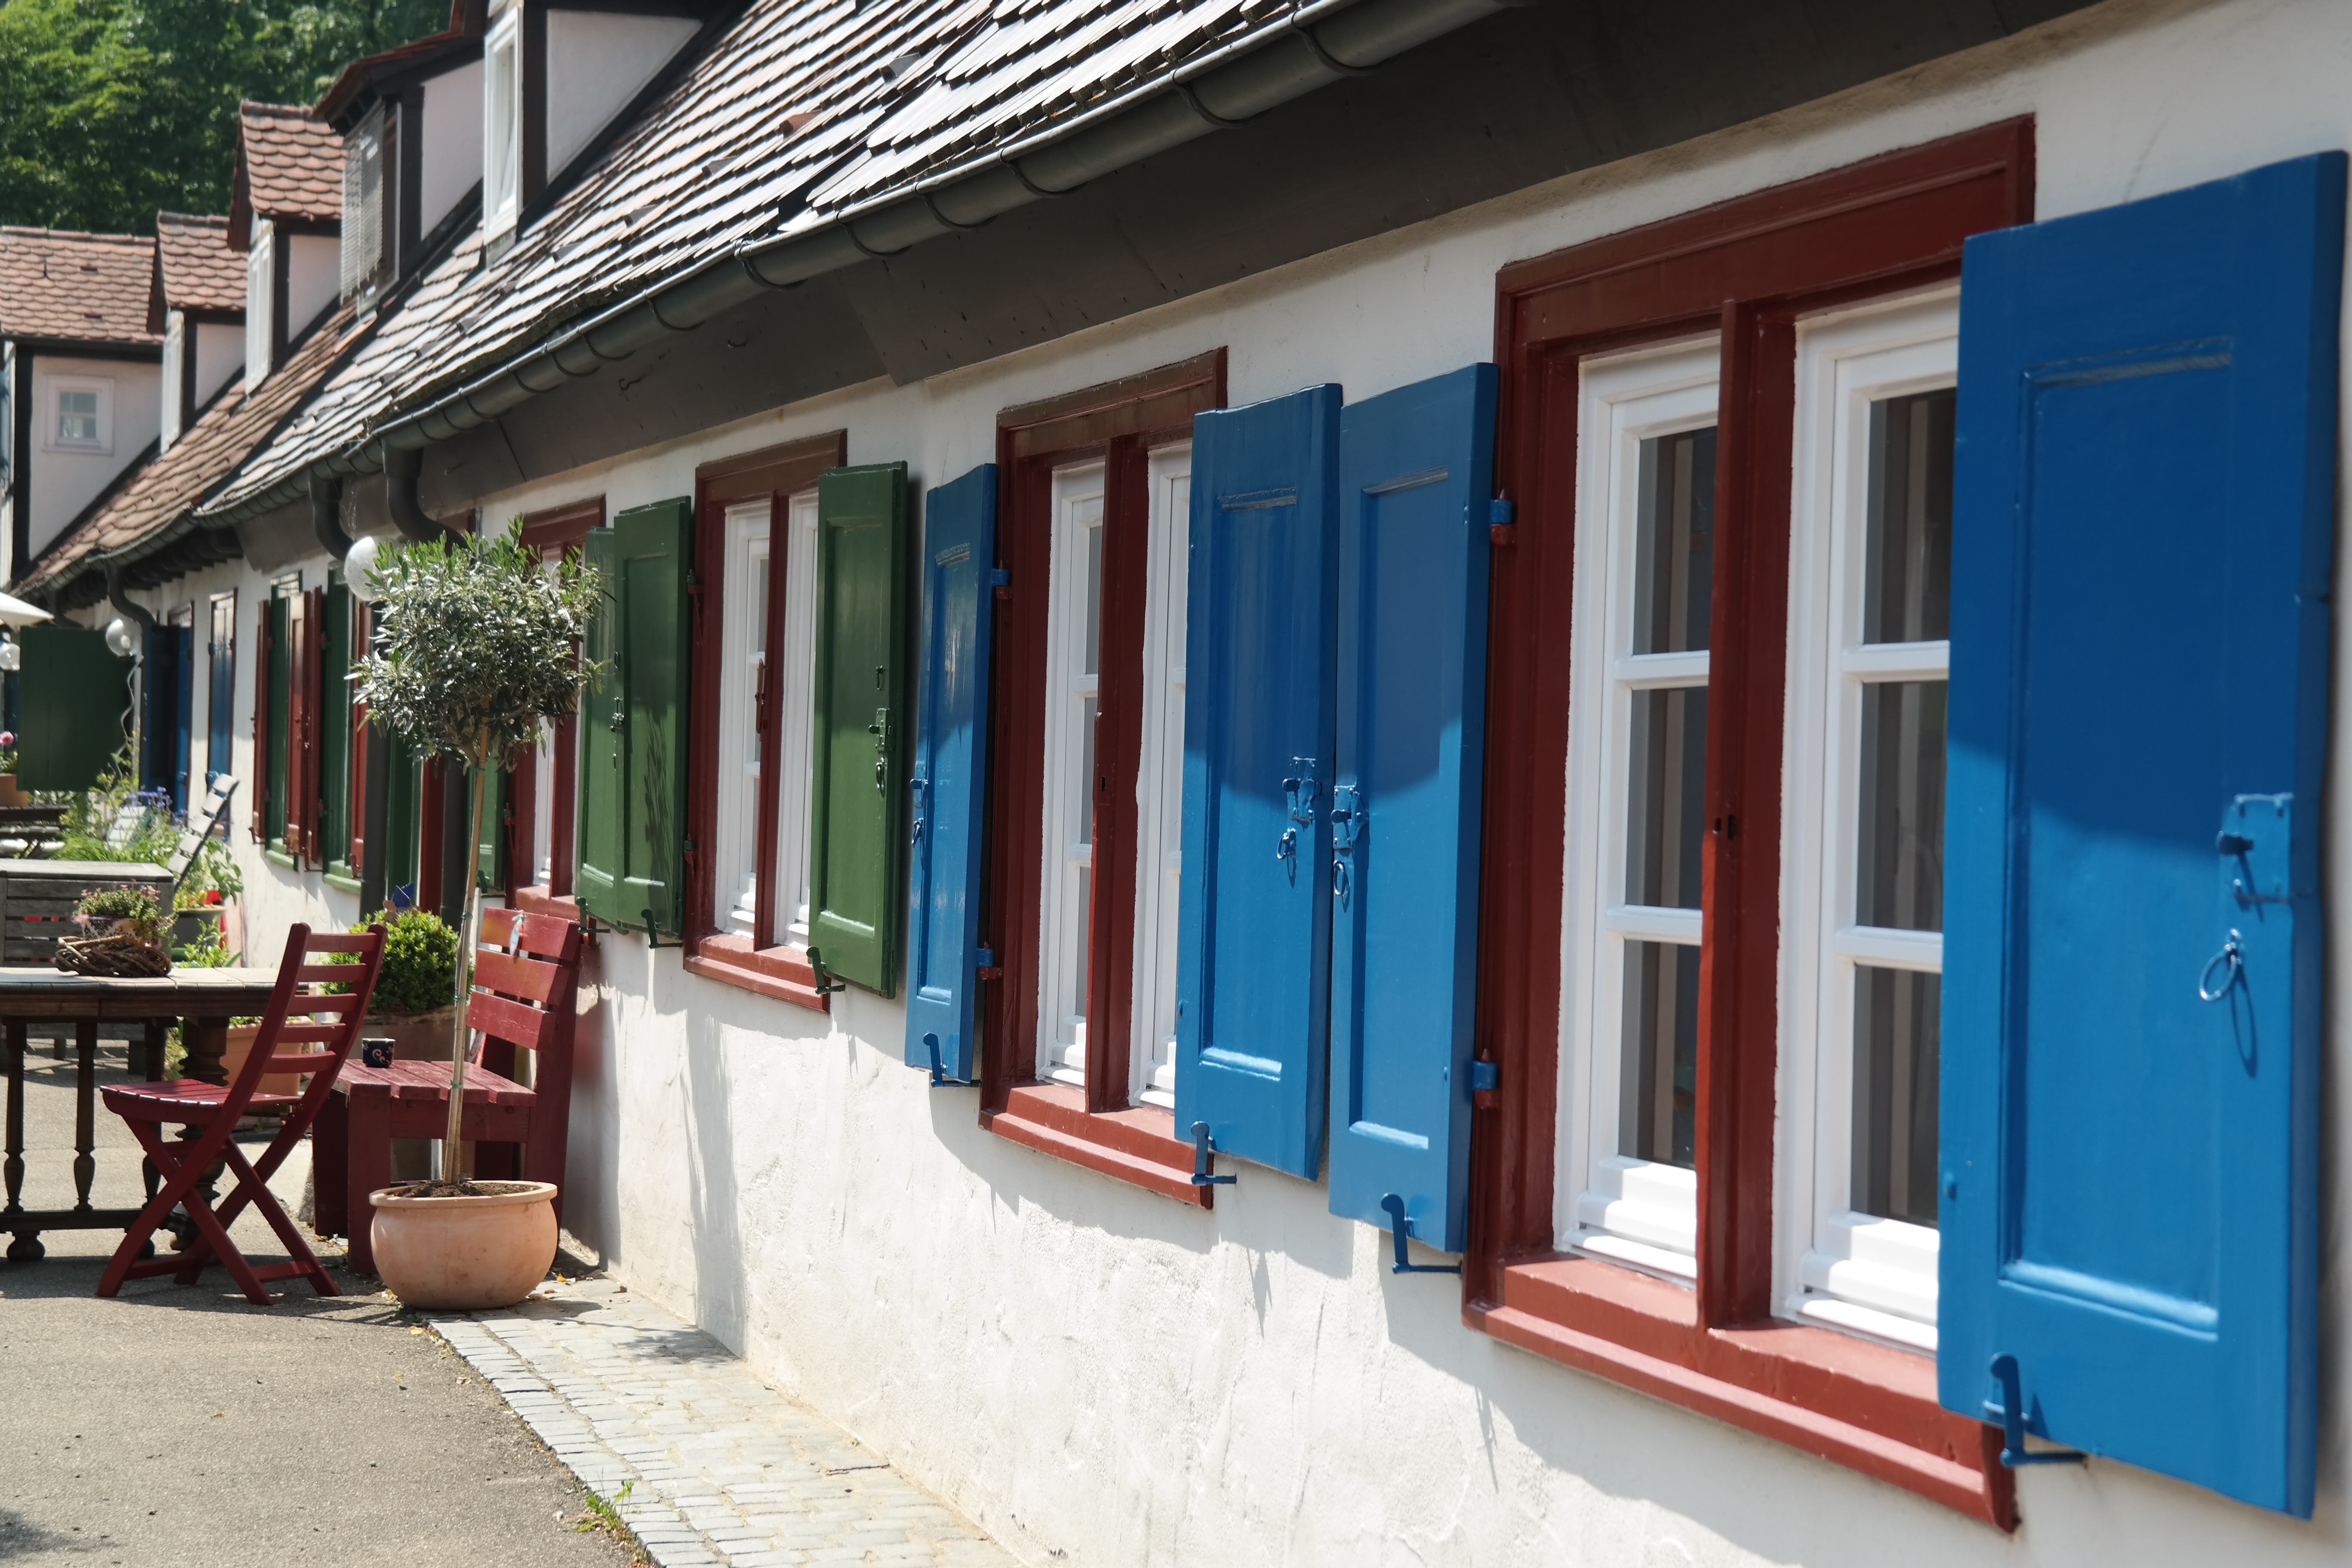
architecture, house, building, home, facade, blue, colorful, shutters, apartments, homes, estate, ulm, moat house, city wall wall, soul digging, women trench